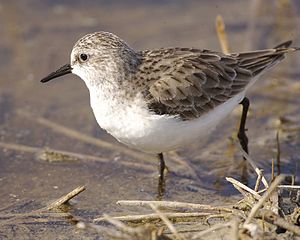
Dværgryle
Dværgryle er en vadefugl, der er ret almindelig som trækgæst i Danmark. Omkring hvert tredje år ses de juvenile fugle særligt talrigt om efteråret. Den overvintrer fra det vestlige Middelhav til tropisk Vestafrika.